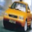
Label: automobile